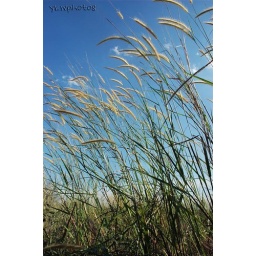
Wild grass against the blue